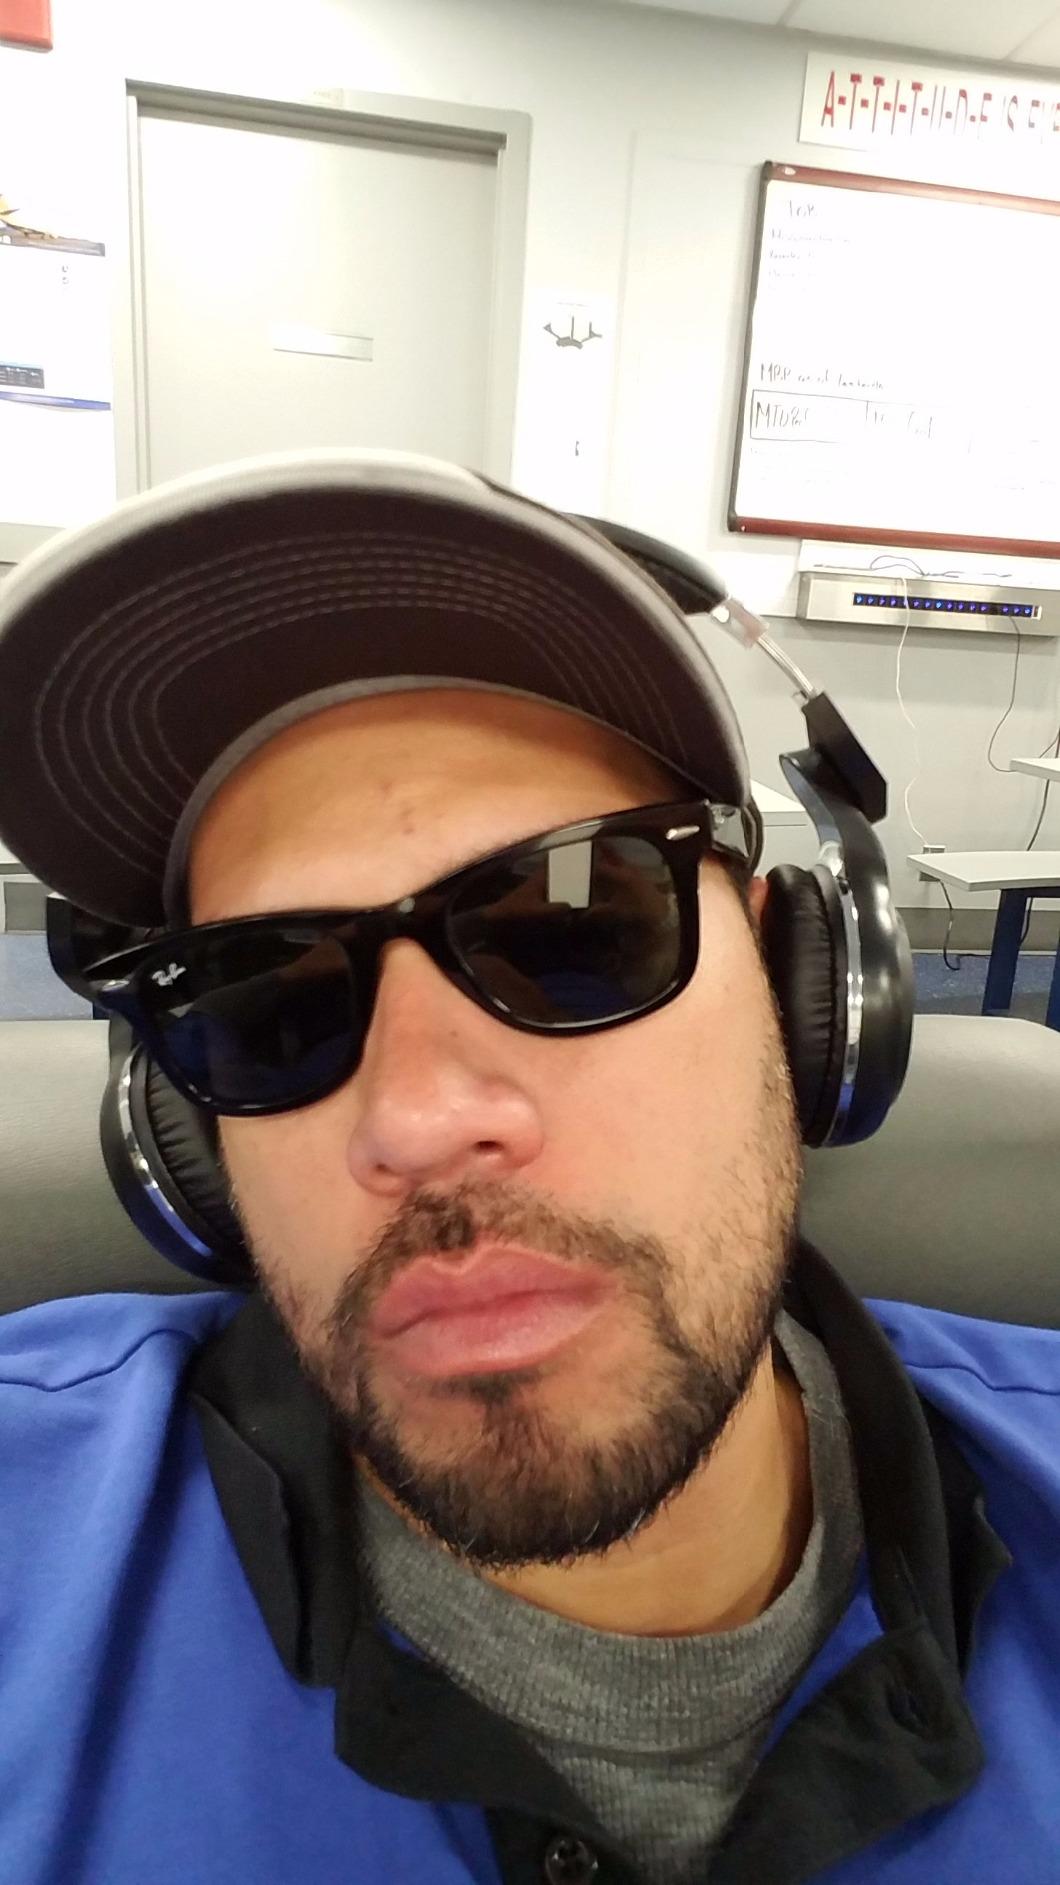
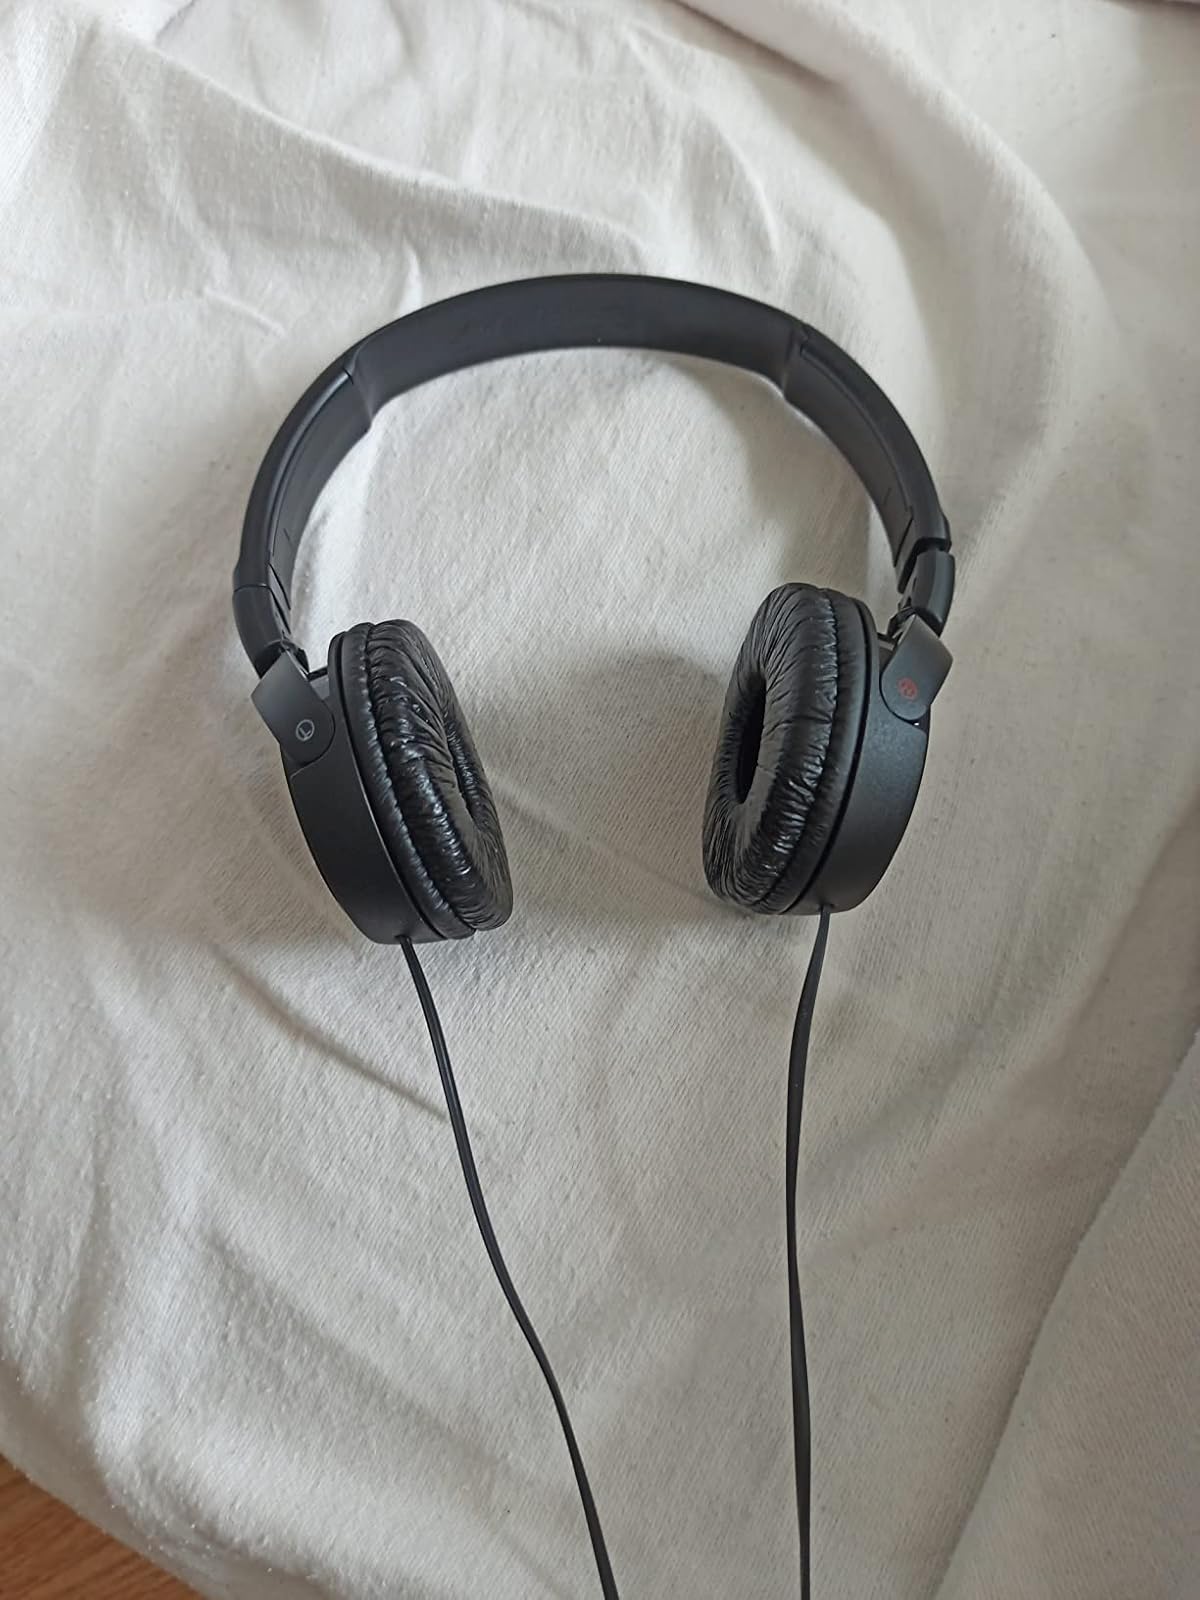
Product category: headphones
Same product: no